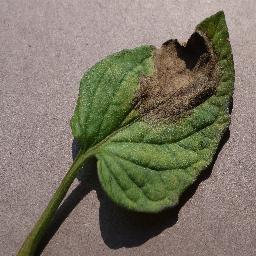
Label: Tomato___Late_blight